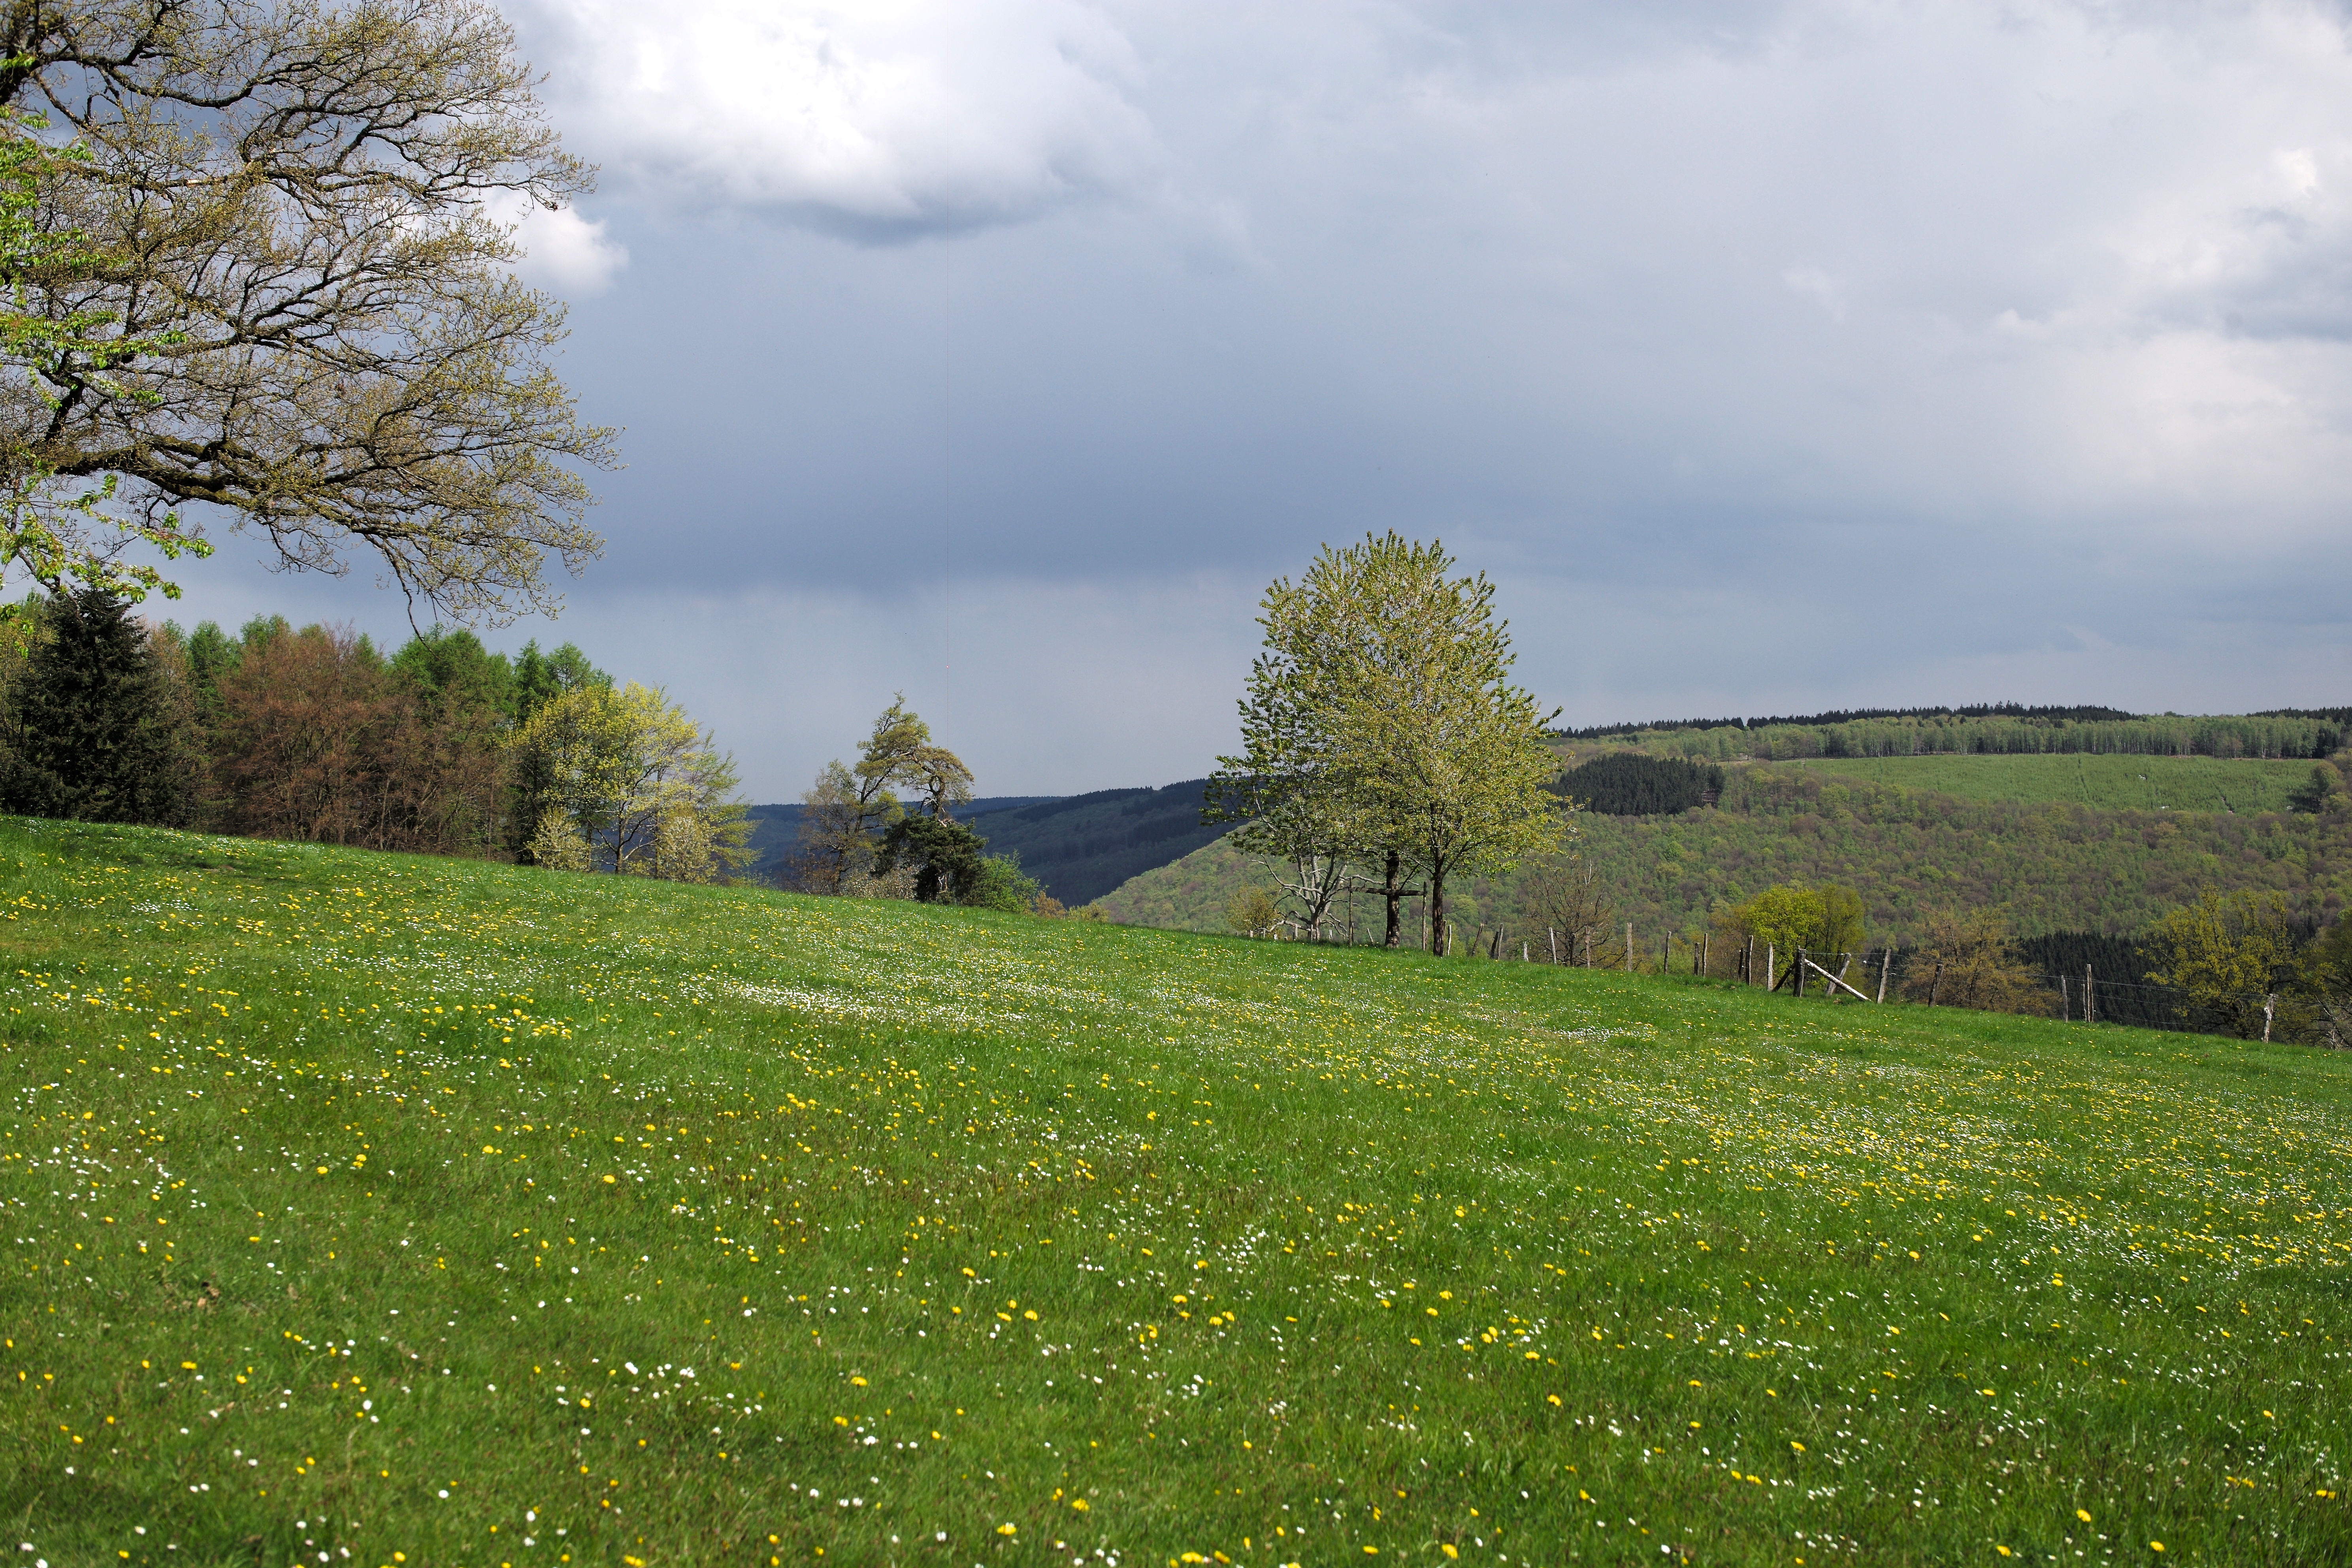
landscape, tree, nature, grass, mountain, cloud, plant, sky, hiking, field, farm, lawn, meadow, prairie, sunlight, morning, hill, flower, travel, europe, spring, green, pasture, autumn, plain, belgium, cool image, m, f14, grassland, wildflowers, 50, woodland, habitat, i, leica, 240, summilux, typ, ardennes, stoumont, lorce, ecosystem, rural area, natural environment